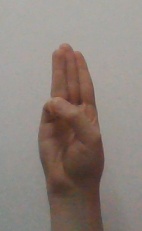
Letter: thaa